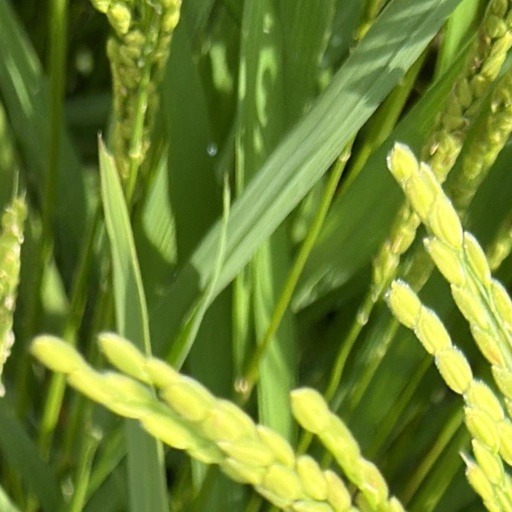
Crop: rice